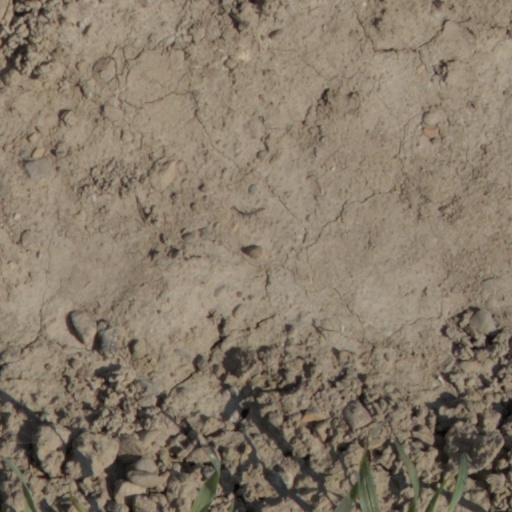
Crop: wheat